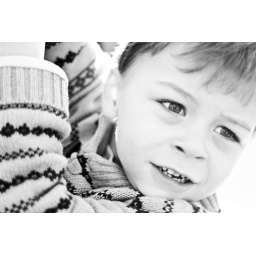
A black and white photo of a boy playing in the park.